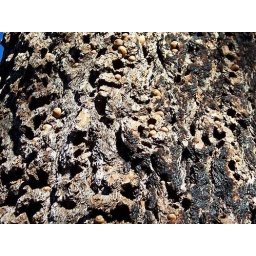
hoarded in the trunk of a pine tree by the acorn woodpecker